György Selmeczi

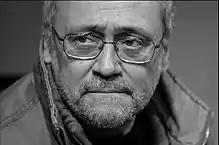

György Selmeczi (born March 8, 1952) is a Hungarian composer, conductor, opera director, and pianist.